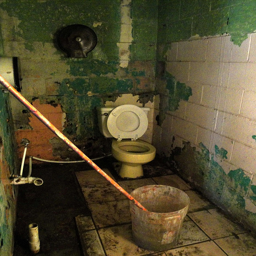
A dirty bathroom with white and green walls.
A white bucket next to a rotten looking room filled with filth.
A bathroom is shown tattered and faded paint on the walls.
A bathroom with a dirty tile floor, peeling paint on the walls and a bucket with a stick in it on the middle of the floor.
Gutting an old bathroom for a new remodeling job.